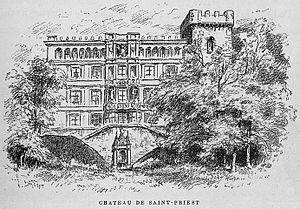
Aux environs de Lyon / Monsieur Josse
Saint-Priest est une commune française du sud-est de la France située dans la collectivité territoriale de la Métropole de Lyon en région Auvergne-Rhône-Alpes. Ses habitants sont appelés les San-Priods.